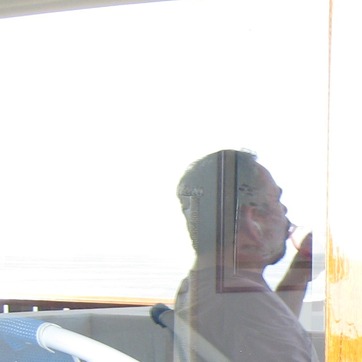
Material: glass